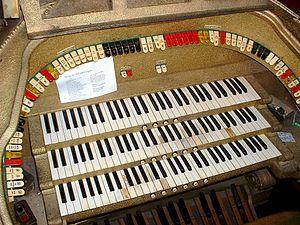
L'orgue de théâtre ou orgue de cinéma est un instrument de musique de la famille des orgues à tuyaux, largement développé à partir de la fin du XIXᵉ siècle que l'on trouvait et que l'on peut encore trouver dans les théâtres et les grandes salles de cinéma pour accompagner les films muets, mais aussi la danse, la chanson, la musique d'ambiance pendant les entractes et autres manifestations sociales ou sportives, le divertissement et le concert.